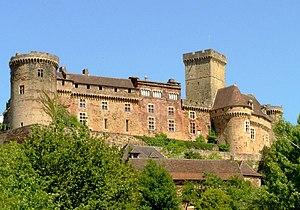
Cet article recense les monuments historiques du Lot, en France.
Cet article recense les sites retenus pour le loto du patrimoine en 2018.
Cet article recense une partie des monuments historiques du Lot, en France.
Le château de Castelnau-Bretenoux situé sur le territoire de la commune de Prudhomat, dans le département du Lot, est la forteresse médiévale la plus imposante du Quercy. Il appartient à l'État, est affecté au ministère de la Culture et est ouvert au public par le Centre des monuments nationaux.